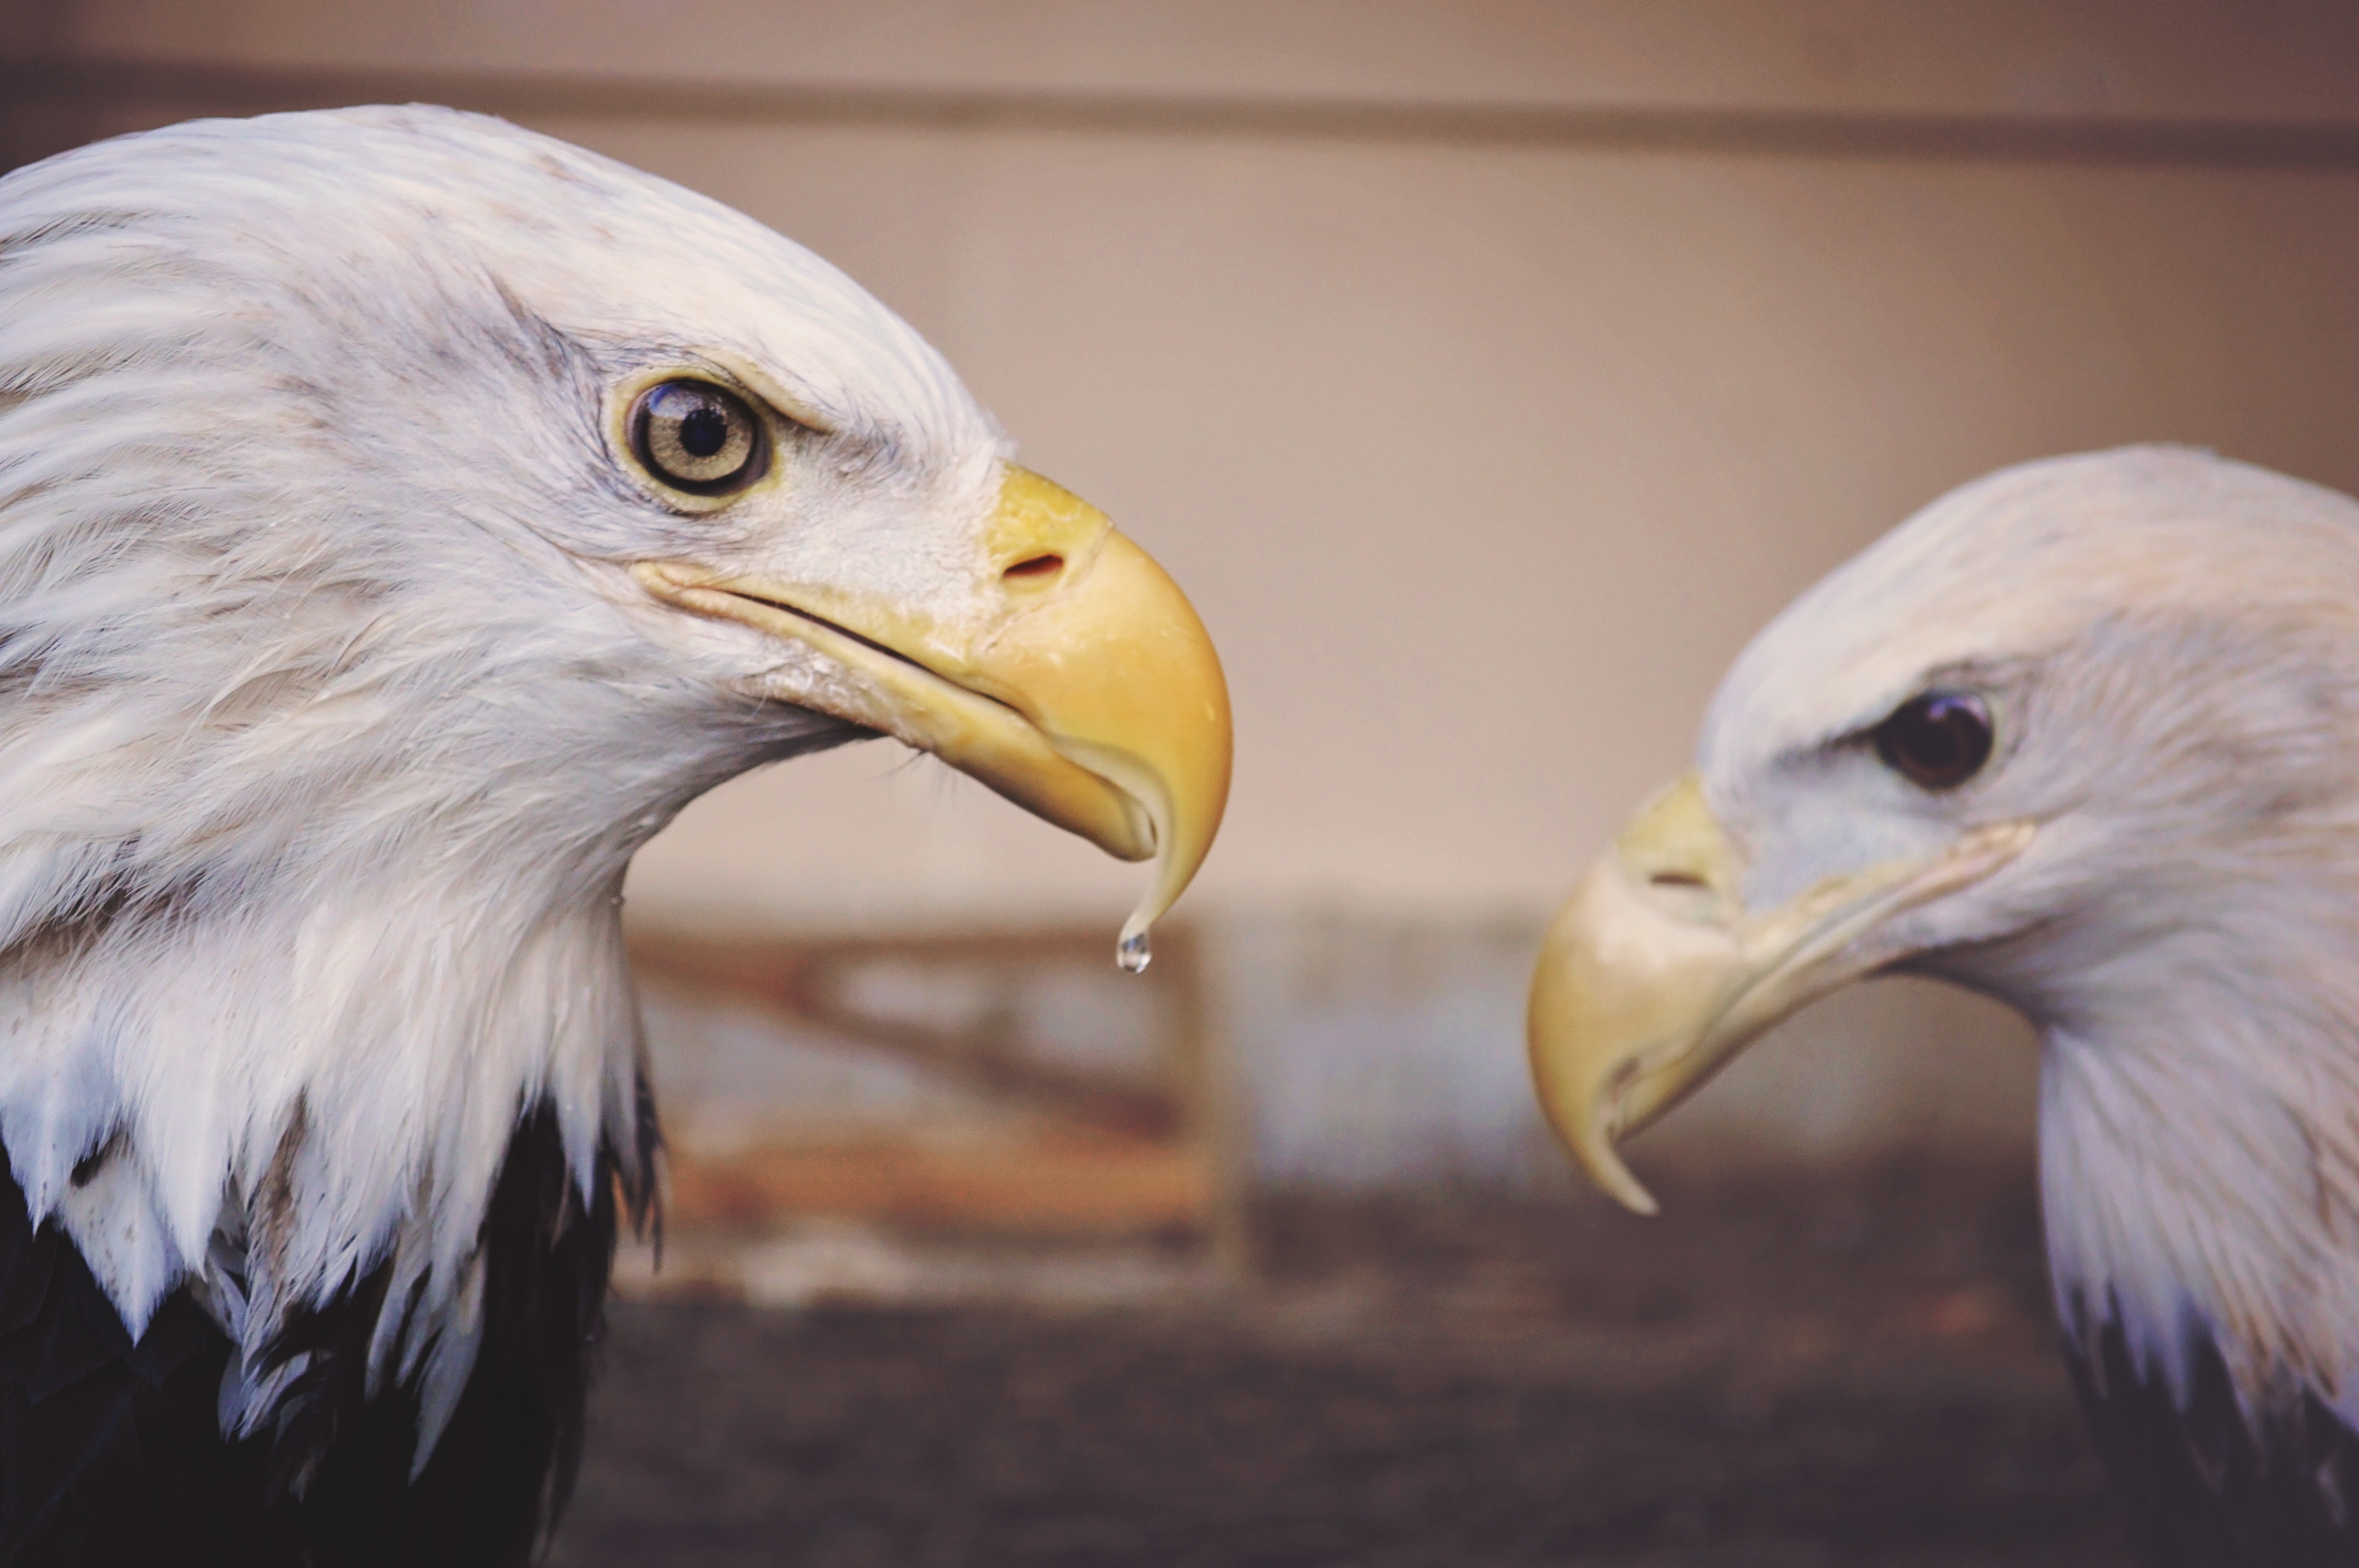
bird, wing, wildlife, beak, eagle, feather, fauna, bird of prey, bald eagle, close up, vertebrate, accipitriformes